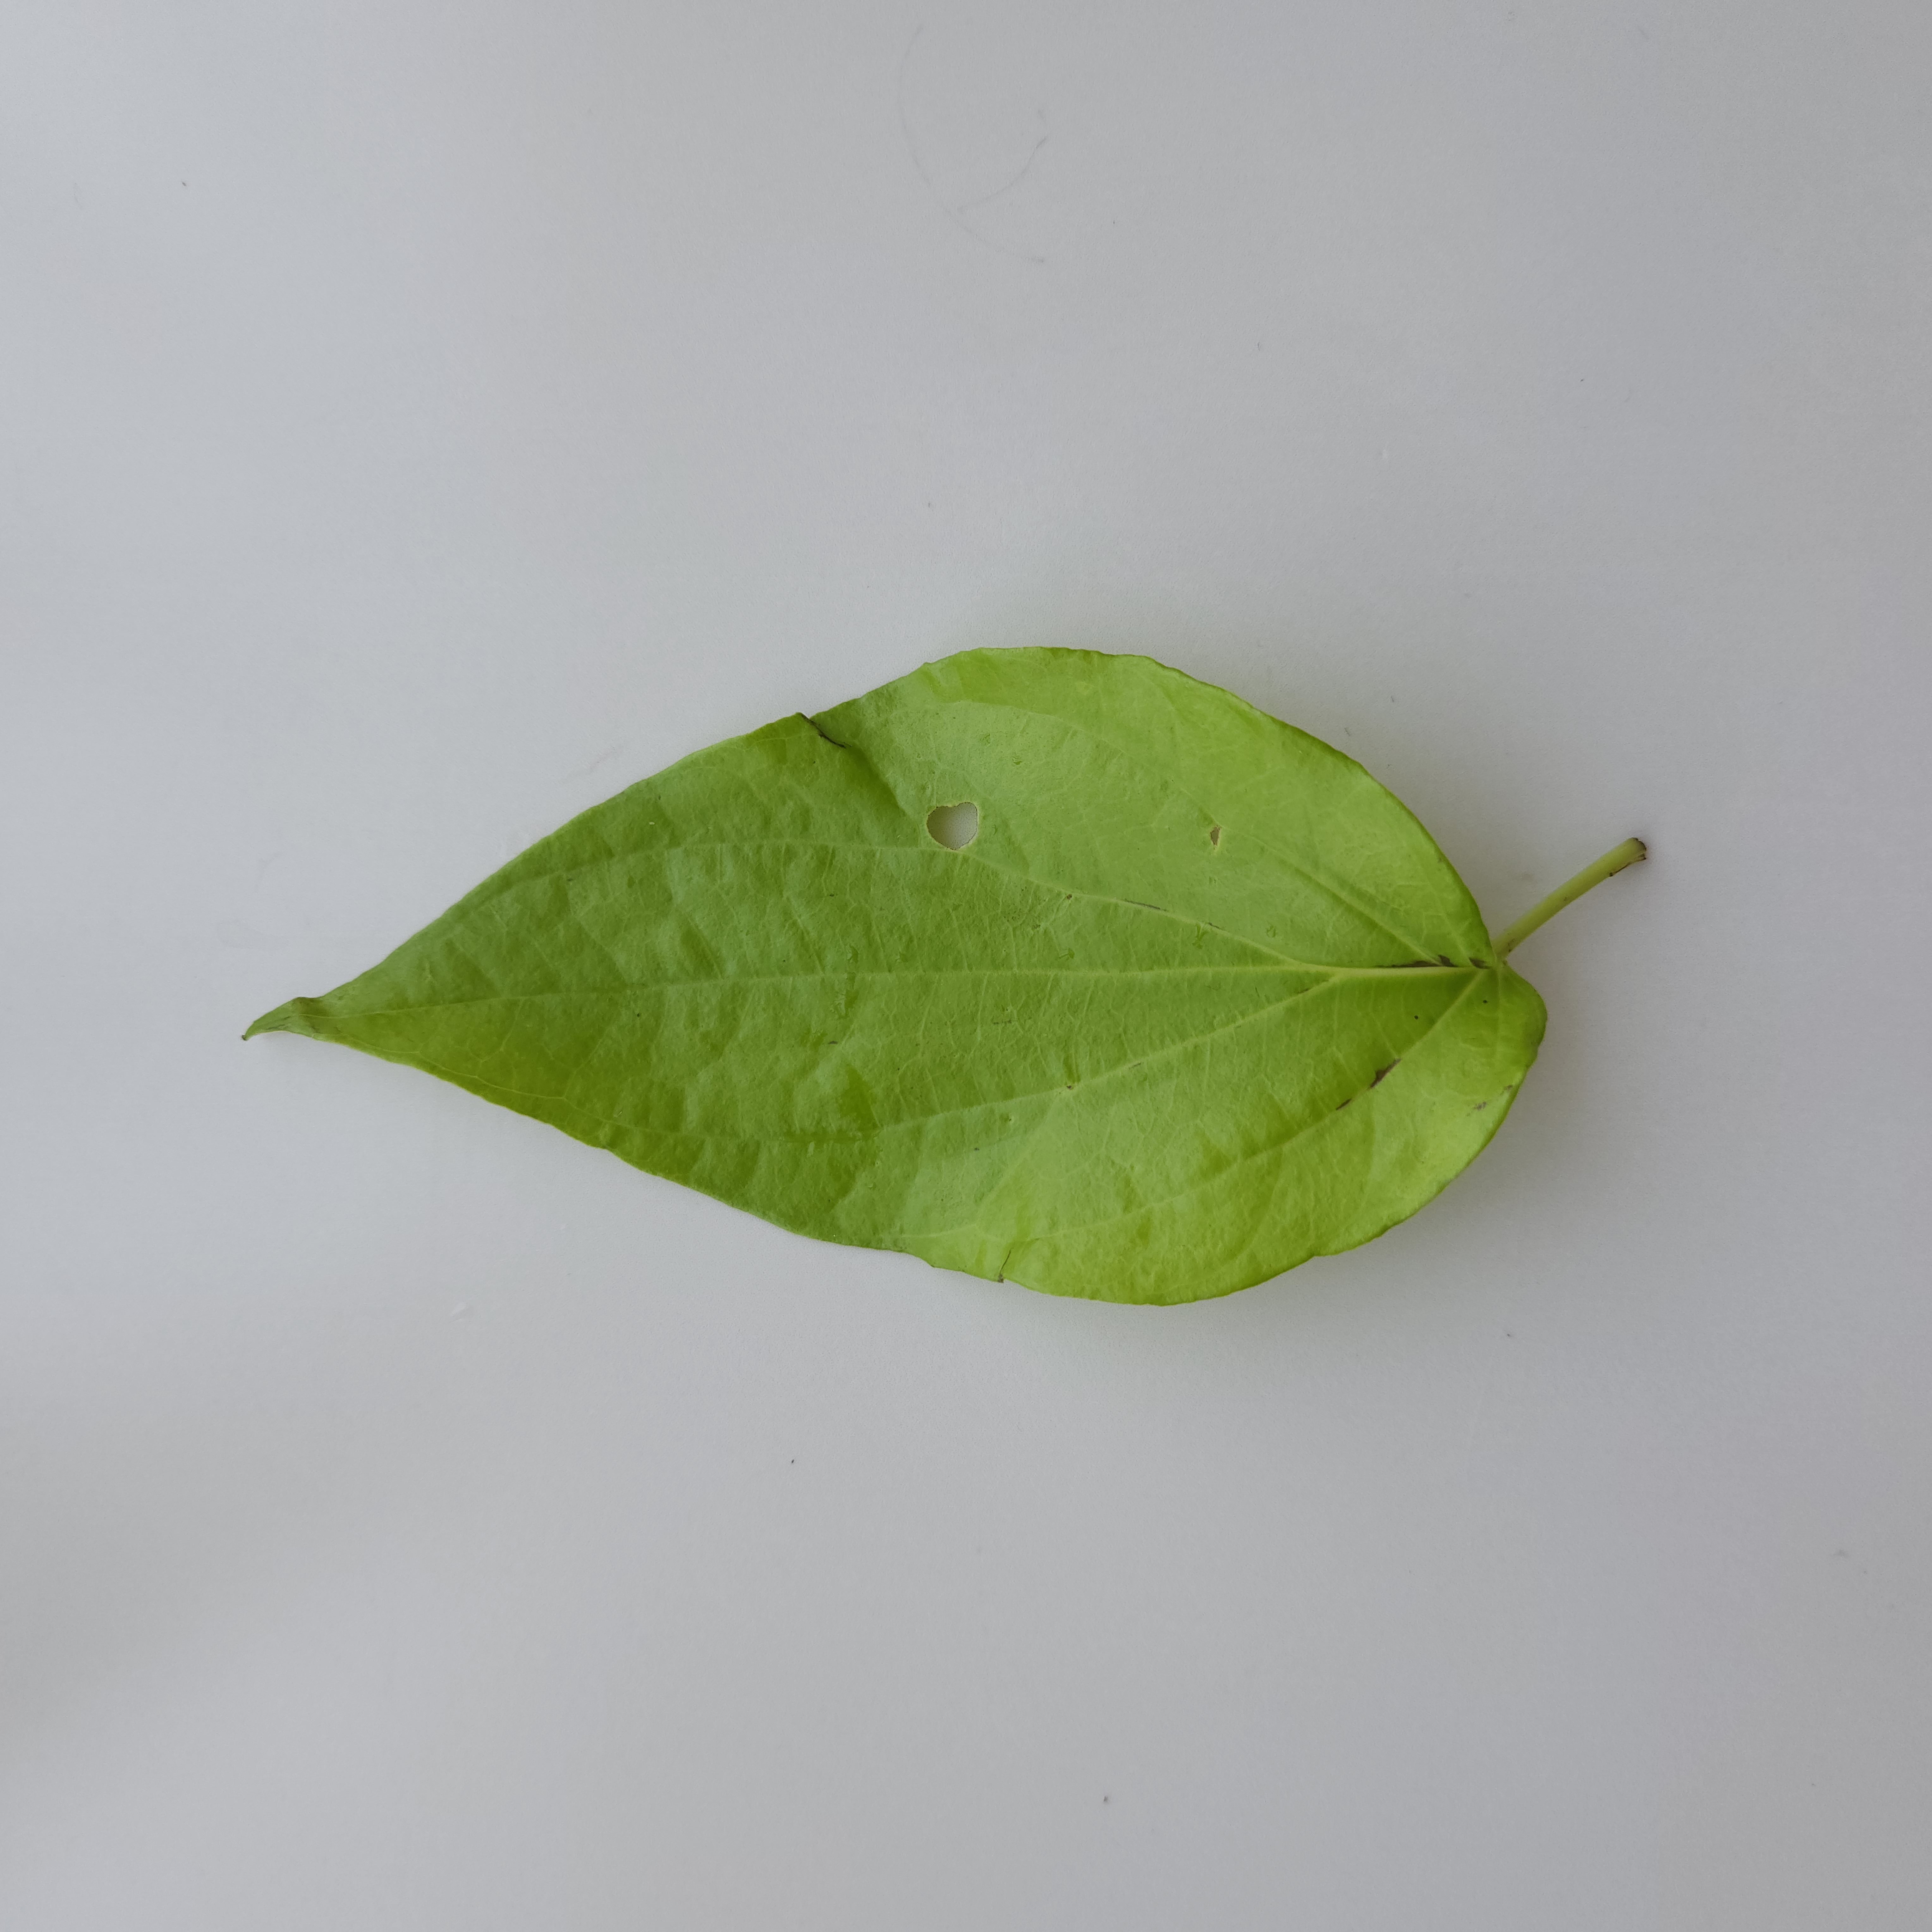
Label: Healthy